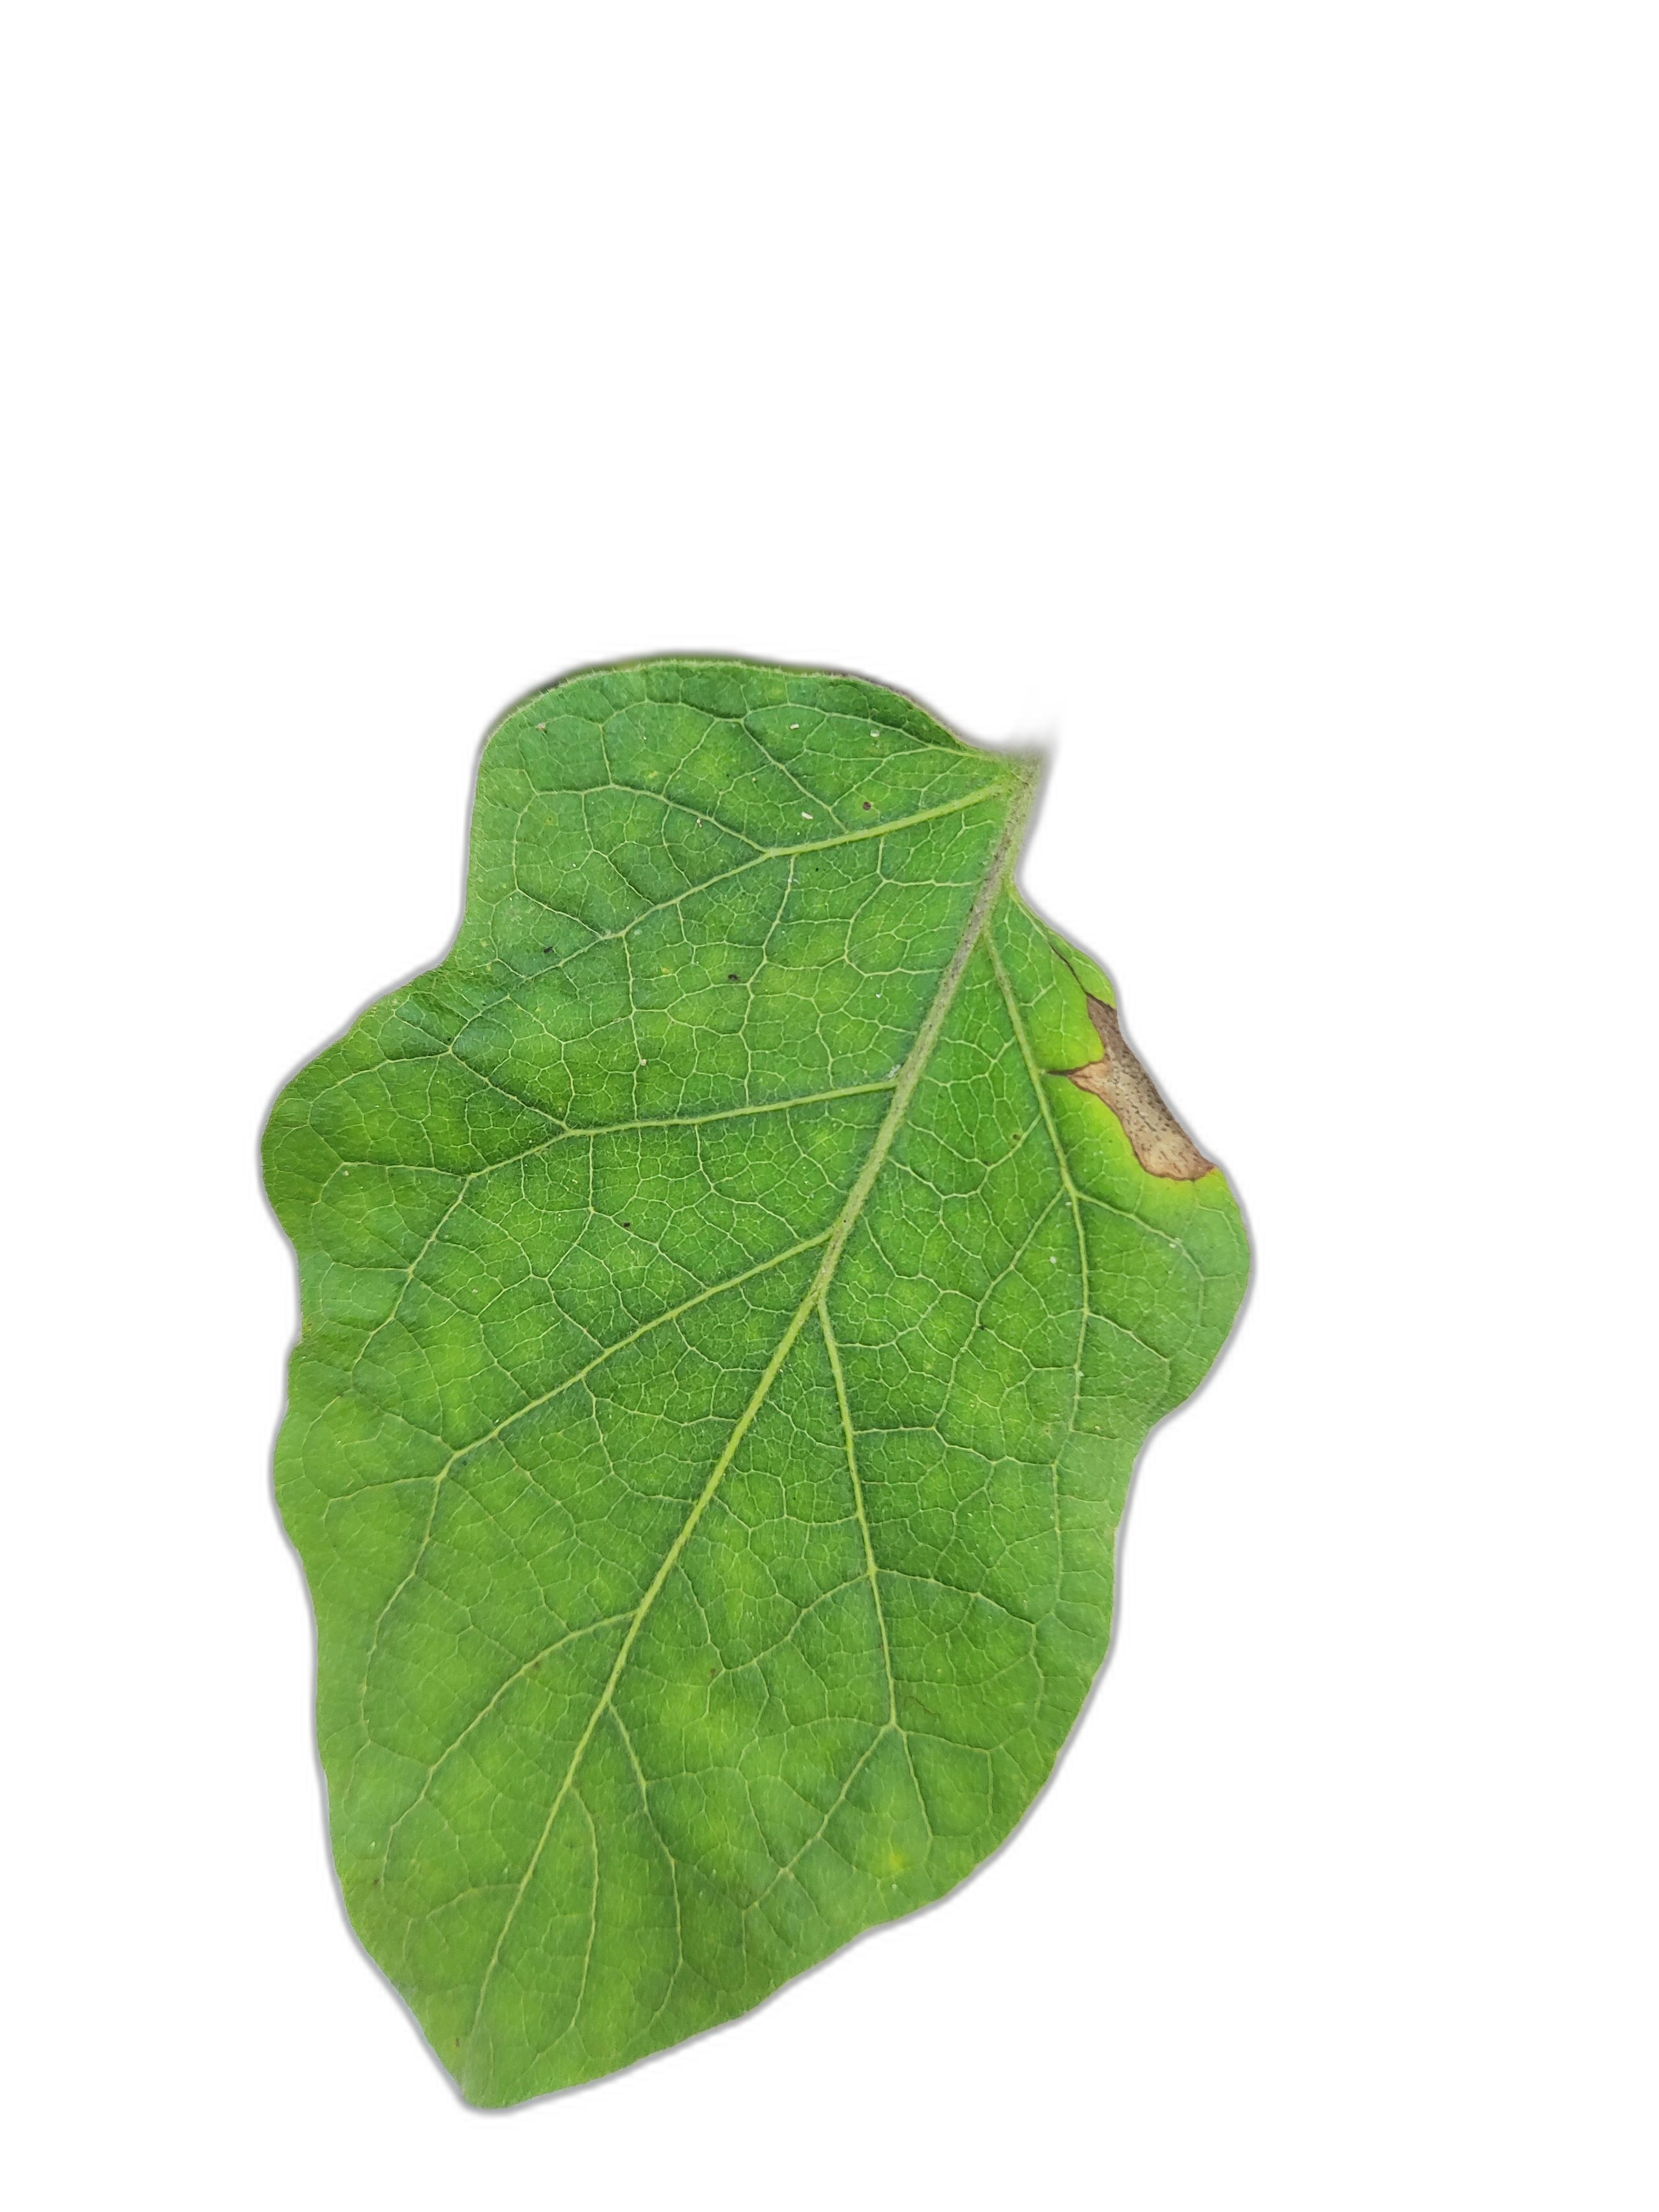
Label: Leaf Spot Disease